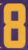
Number: 8